Kearny Riverbank Park

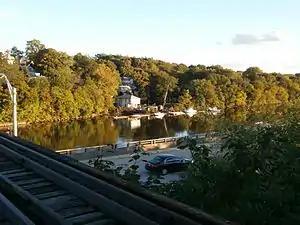
Rapp's Boathouse seen from former New York and Greenwood Lake Railway, the WR Draw, which crosses over the park and the Passaic River

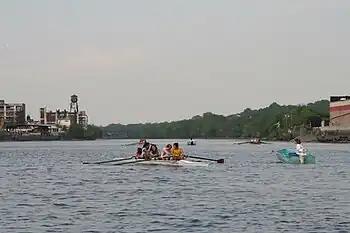
Rowers from Nutley High School

Kearny Riverbank Park is a municipal linear park along the Passaic River in Kearny, New Jersey. It is located in the Kearny Uplands north of Bergen Avenue and was extended to Belleville Turnpike in 2011 with brownfield reclamation projects. In 2012 improvements to the park's greenway were funded with a $1.8 million appropriation from the state.